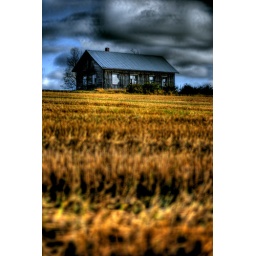
Abandoned house at the field in Rokua, Finland.....